James Miller (VC 1916)

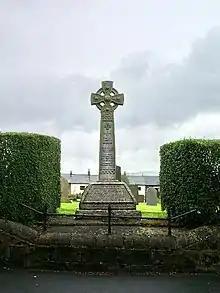
Memorial to Miller in Withnell, Lancs

Miller was born on 13 March 1890 in Hoghton, Lancashire. He worked at a paper mill until the outbreak of the First World War when, in September 1914, he joined the army. He went to France in July 1915 with the King's Own (Royal Lancaster) Regiment and saw action that autumn at the Battle of Loos. His battalion then took part in the Battle of the Somme from early July 1916.